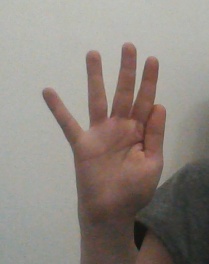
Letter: sheen